Genoese colonies

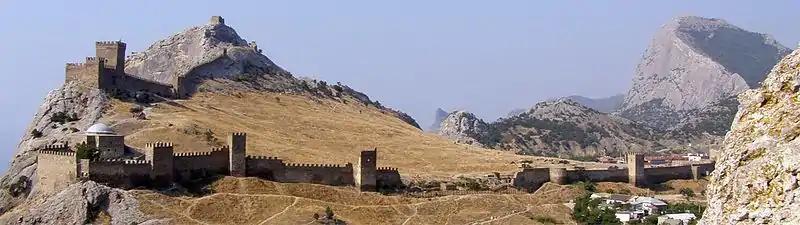
The Genoese fortress of Sudak in the Crimea

Direct territorial expansion of Genoa began in the 13th century with the occupation of Corsica (annexed in 1284 and kept until the 18th century) and northern Sardinia. Genoa remained dominant in the Tyrrhenian Sea after the decisive naval victory against Pisa in the Battle of Meloria (1284). Genoa had also started to form colonies of Ligurians in the Eastern Mediterranean and the Black Sea in second half of the 13th century. The Genoese presence was not based on military occupation, but on economic "concessions" of Genoese and Ligurian families associated with the local traders and dominant classes.